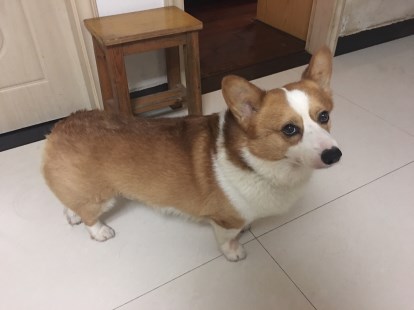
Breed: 2909-n000116-Cardigan